Seagrass meadow

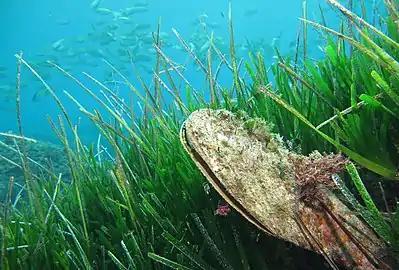

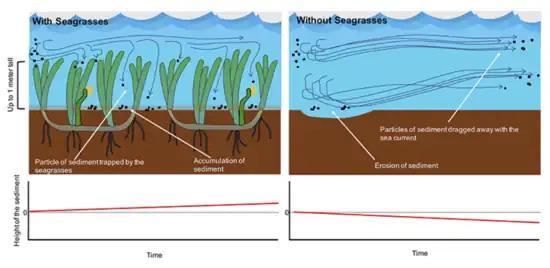

Seagrass meadows provide coastal zones with significant ecosystem goods and services. They enhance water quality by stabilizing heavy metals and other toxic pollutants, as well as cleansing the water of excess nutrients, and lowering acidity levels in coastal waters. Further, because seagrasses are underwater plants, they produce significant amounts of oxygen which oxygenate the water column. Their root systems also assist in oxygenating the sediment, providing hospitable environments for sediment-dwelling organisms. Additionally, the conservation of seagrass meadows contributes to 16 of the 17 UN Sustainable Development Goals.